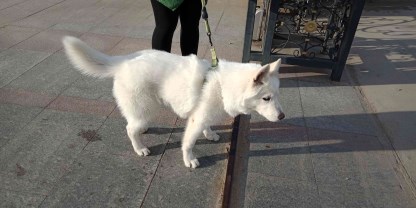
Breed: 2192-n000088-Samoyed